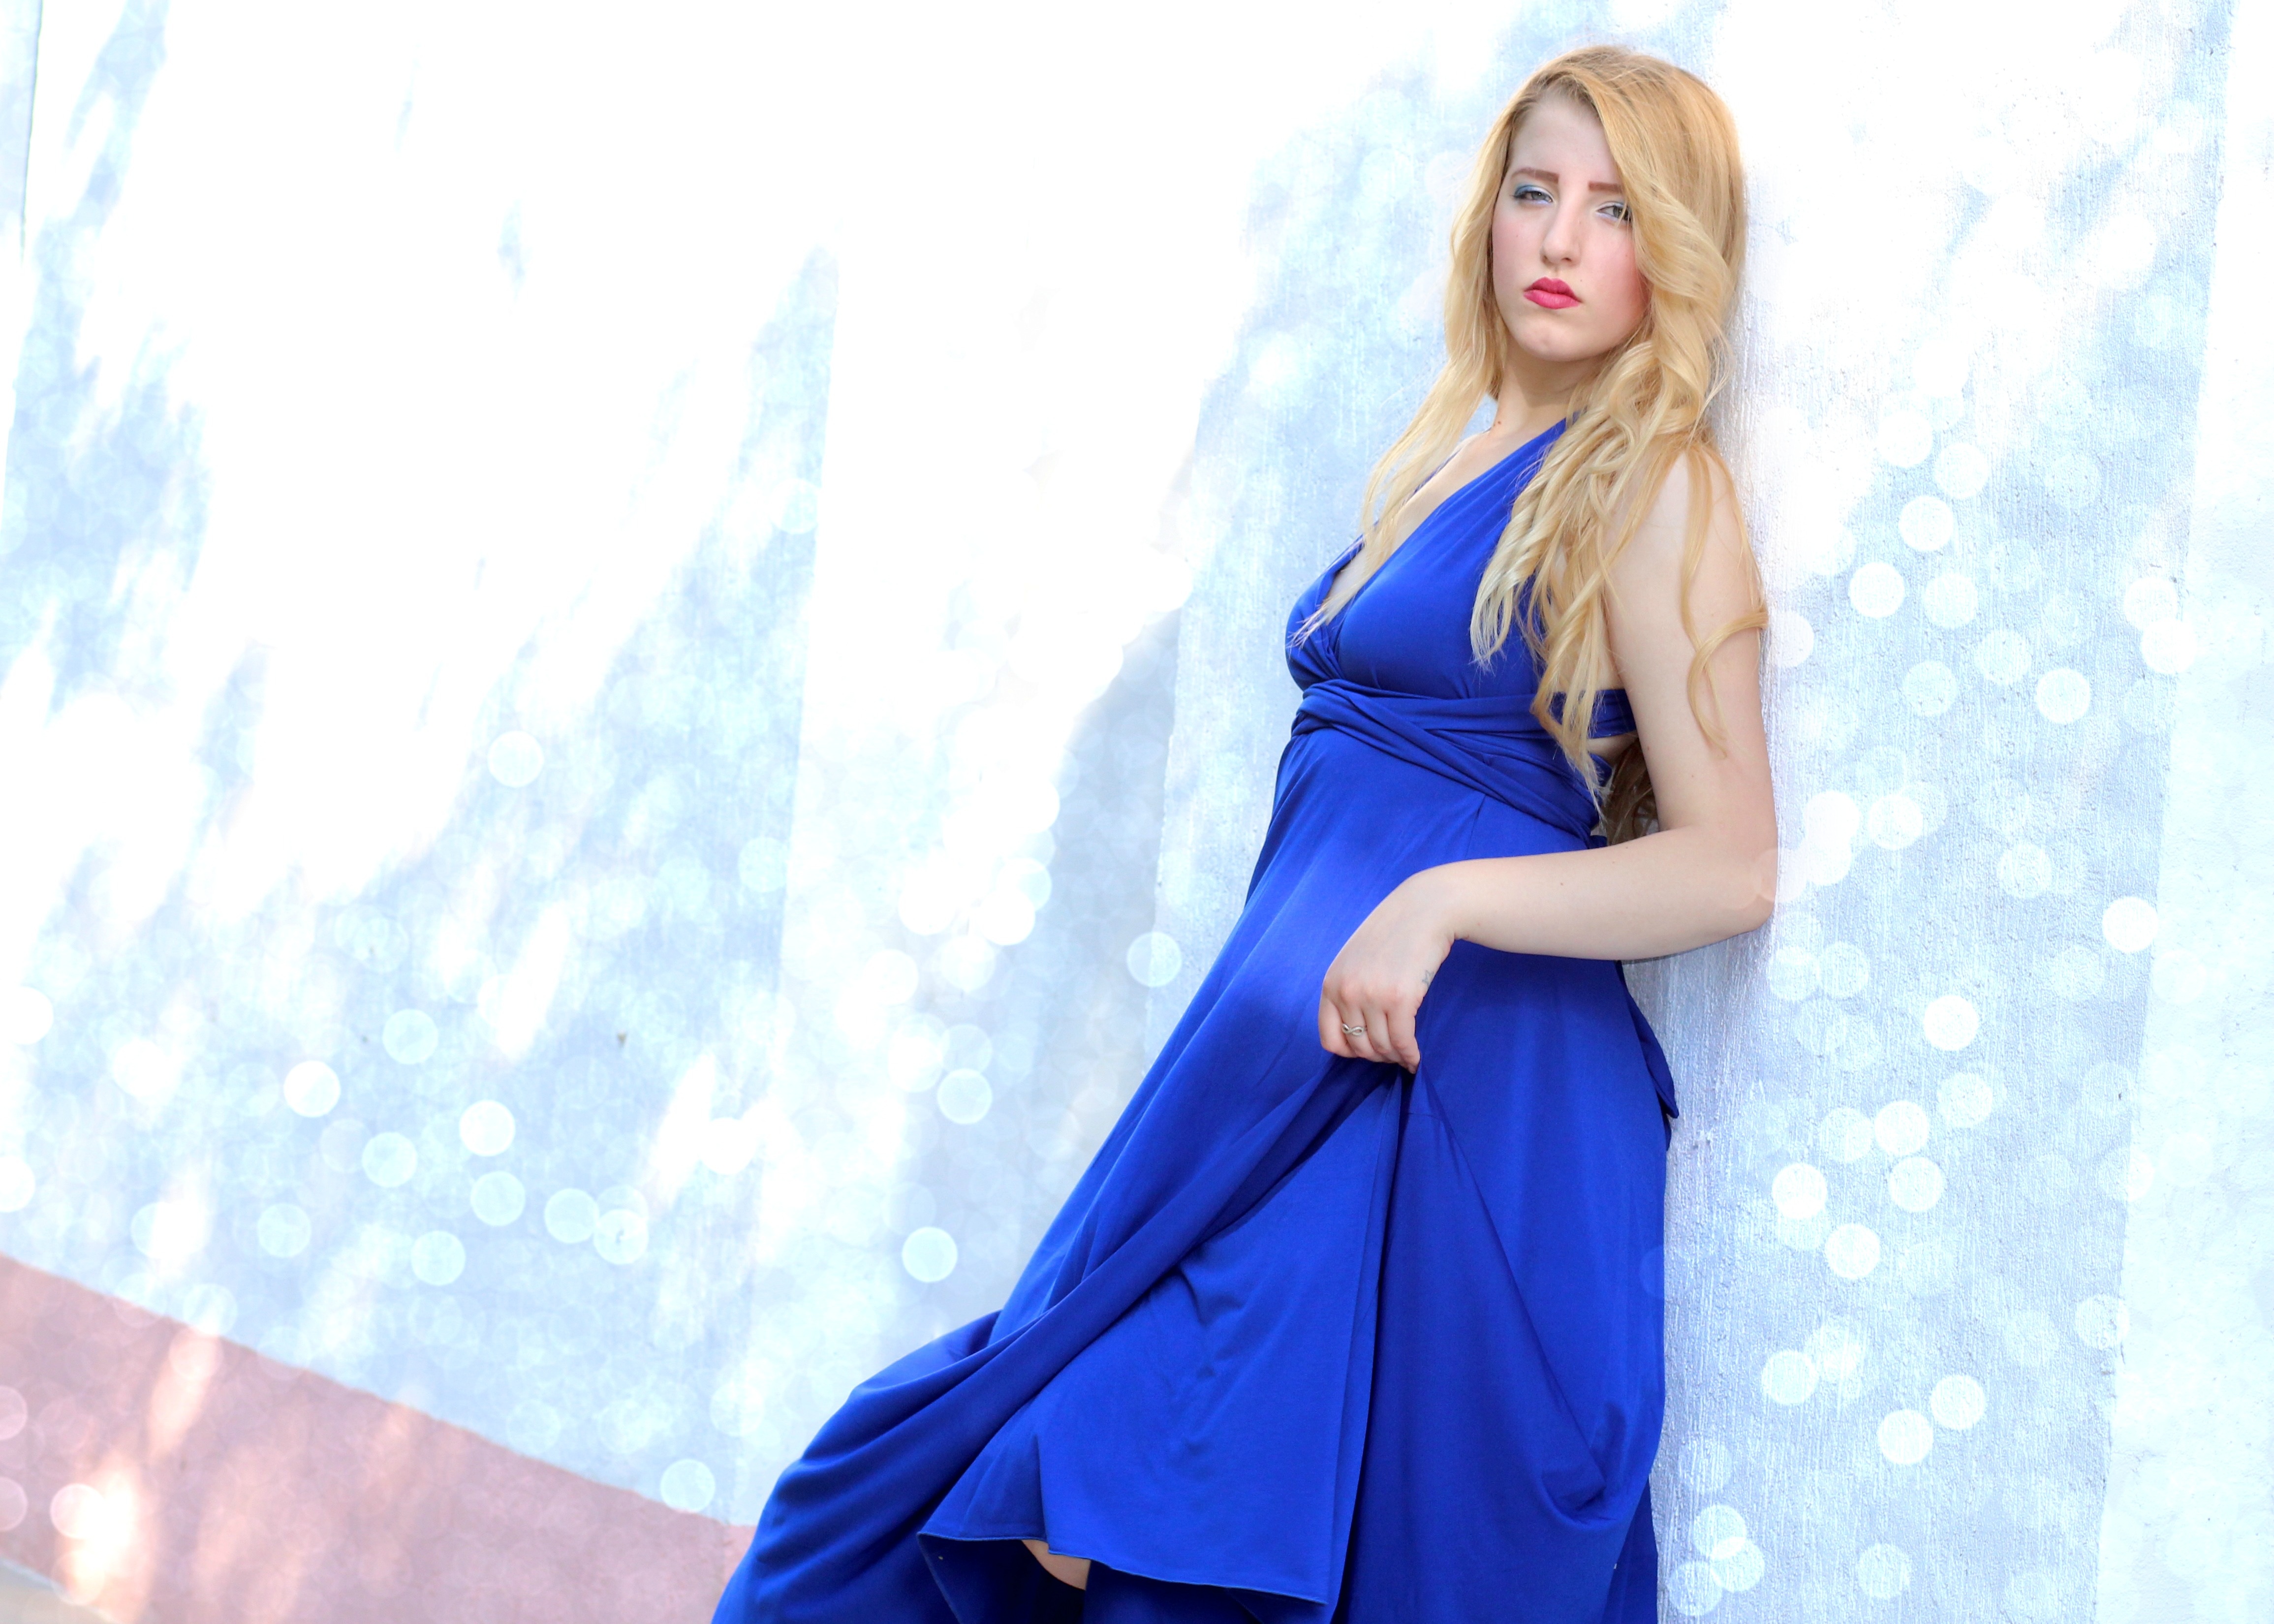
girl, wall, model, blue, clothing, blonde, long hair, cosplay, dress, leaning, costume, gown, blue eyes, photo shoot